Novellist (horse)

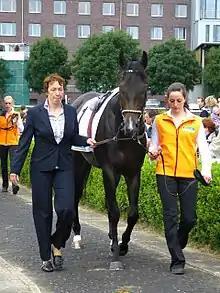
Novellist at Hamburg in 2012

Novellist is an Irish-bred, German-trained Thoroughbred racehorse and sire. He won major races in four countries including the Gran Premio del Jockey Club in Italy, the Grand Prix de Saint-Cloud in France, the King George VI and Queen Elizabeth Stakes in the United Kingdom and the Grosser Preis von Baden in Germany. He was rated the fifth-best racehorse in the world and was voted German Horse of the Year for his performances in 2013.